2019 WPA World Ten-ball Championship

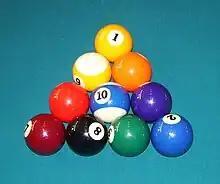
A standard ten-ball rack.

The tournament featured 64 players, the allocation for participants being awarded to the highest ranked players according to several organisations: